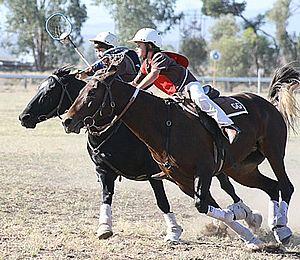
La culture de l'Australie moderne est une culture occidentale métissée de plusieurs autres. D'origine essentiellement anglo-celte modifiée par la vie de ses premiers colons, l'immigration multi-ethnique due aux ruées vers l'or des années 1850, l'arrivée de nouveaux immigrants après la Seconde Guerre mondiale et, plus récemment, la culture américaine, elle est aussi influencée par la culture de ses Aborigènes dont le temps du rêve est le thème central. On y ajoutera les influences de l'environnement australien si particulier, de l'isolement géographique par rapport aux nations occidentales et de la proximité de l'Asie.